*Dʰéǵʰōm

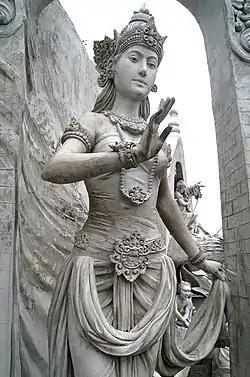
Statue of Ibu Pertiwi, a non-Indo-European descendant of "*Pl̥th₂éwih₂"

In non-Indo-European traditions, a notable descendant of "*Pl̥th₂éwih₂" occurs as Ibu Pertiwi; her name borrowed from Vedic "Pṛithvī", she is a national personification of Indonesia.